Elaine Harger

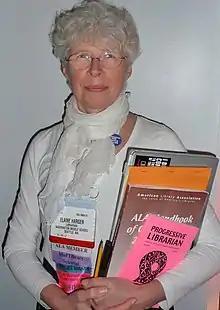
Elaine at an American Library Association conference

Elaine Harger is an American librarian. She was the first recipient of the Herb Biblo Outstanding Leadership Award for Social Justice and Equality in 2022.